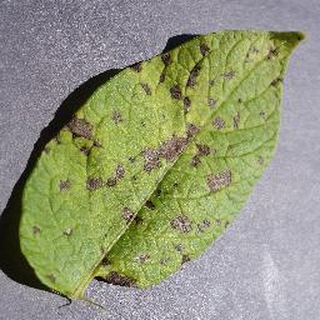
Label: potato_early_blight